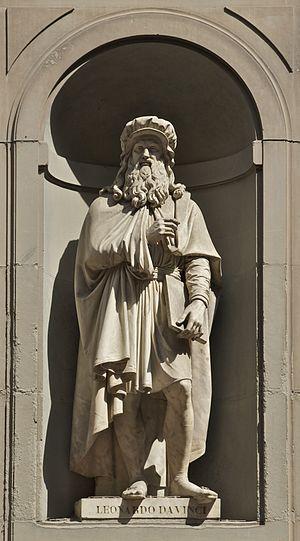
Statue de Léonard de Vinci signée de Luigi Pampaloni. Série des ""Florentins illustres"", Piazzale des Offices, Florence, Italie.
La vérité est la correspondance entre une proposition et la réalité à laquelle cette proposition réfère. Cependant cette définition correspondantiste de la vérité n'est pas la seule, il existe de nombreuses définitions du mot et des controverses classiques autour des diverses théories de la vérité.
Léonard de Vinci, né le 15 avril 1452 à Vinci et mort le 2 mai 1519 à Amboise, est un peintre italien et un homme d'esprit universel, à la fois artiste, organisateur de spectacles et de fêtes, scientifique, ingénieur, inventeur, anatomiste, peintre, sculpteur, architecte, urbaniste, botaniste, musicien, poète, philosophe et écrivain.